The Amazing Race China 4

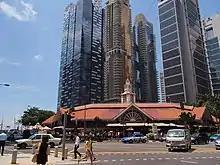
One side of the Detour took place at Lau Pa Sat, where teams had to make Singapore's popular dish of chilli crab.

This leg's Detour was a choice between 金灿灿 ("Jīncàncàn" – Shiny Gold) or 红彤彤 ("Hóngtōngtóng" – Bright Red). In Shiny Gold, teams would put on a traditional Indian outfit and be weighed. They would then travel to nearby RST Jewellery and put on enough gold jewelry to raise their weight between 5 and 6 pounds (2.3-2.7 kg) to receive their next clue. In Bright Red, teams made their way to Lau Pa Sat where they had to work on Singapore's most popular dish of chilli crab. Teams had to crack open crab claws smothered in chilli sauce until they collected of crabmeat to receive their next clue from the head chef.